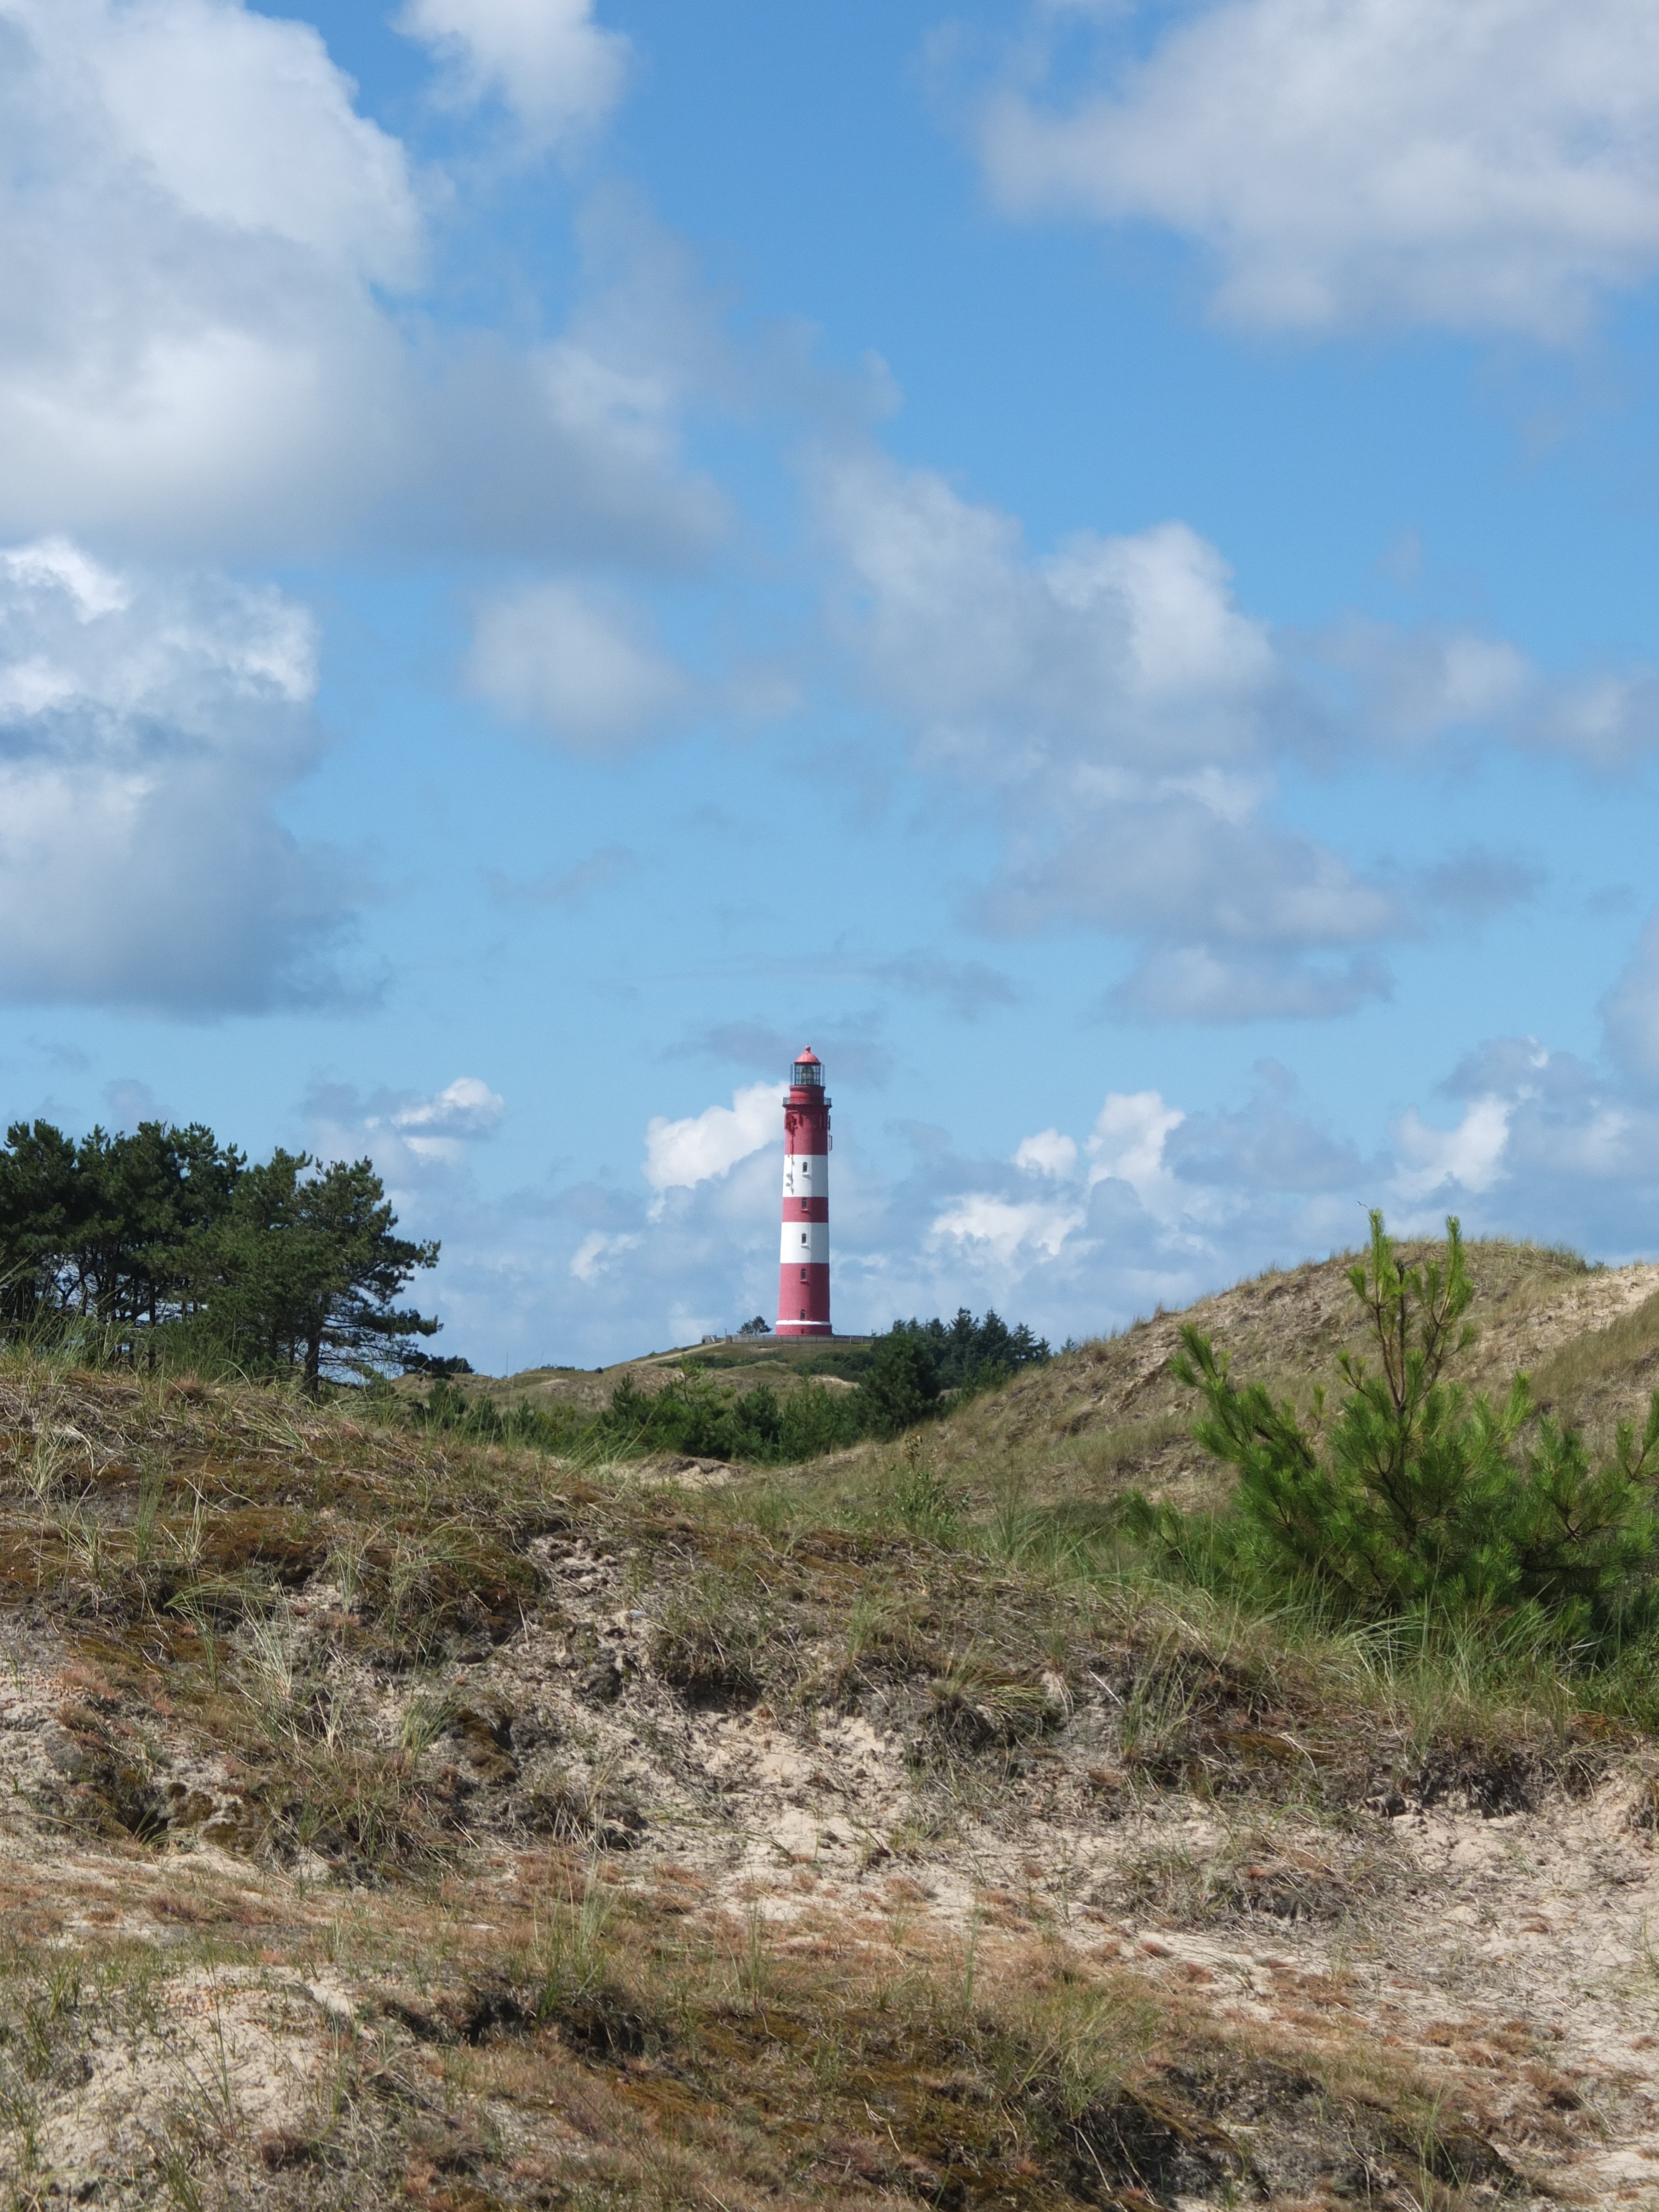
sea, coast, mountain, cloud, lighthouse, sky, hill, wind, cliff, tower, holiday, island, terrain, dunes, clouds, wide, north sea, amrum, nordfriesland, lighthouse amrum